Epicurus

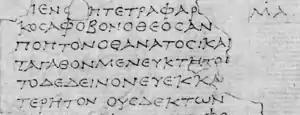
Part of Herculaneum Papyrus 1005 (P.Herc.1005), col. 5. Contains Epicurean tetrapharmakos from Philodemus' Adversus Sophistas.

During the first generation, Epicurus and the other members of The Garden practiced a communal lifestyle, with the assets of all the members held in common, and no rigid hierarchy between teachers and students. They shared celebrations, festivals, banquets and funerals. Several rites that were celebrated at different times of the year: an annual funeral rite established by Epicurus in memory of his brothers and parents, two rites established for Epicurus himself; an annual one on his birthday (the 20th of Gamelion month) and one celebrated on the 20th of every other month in honor of both Epicurus and Metrodorus, another day dedicated to the memory of his brothers in the month of Poseidon, and another one for Polyaenus in the month of Metageitneon.